Samuel Doe

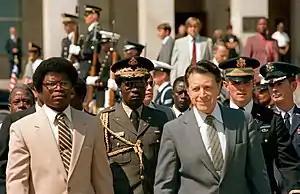
Doe with U.S. Secretary of Defense Caspar Weinberger outside the Pentagon in 1982

Shortly after that, Doe ordered the arrest of 91 officials of the Tolbert regime. Within days, eleven former members of Tolbert's cabinet, including his brother Frank, were brought to trial to answer charges of "high treason, rampant corruption and gross violation of human rights." Doe suspended the Constitution, allowing these trials to be conducted by a Commission appointed by the state's new military leadership, with defendants being refused both legal representation and trial by jury, virtually ensuring their conviction.